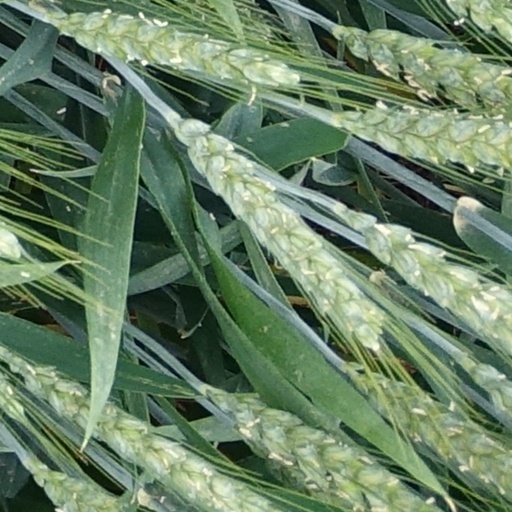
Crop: wheat